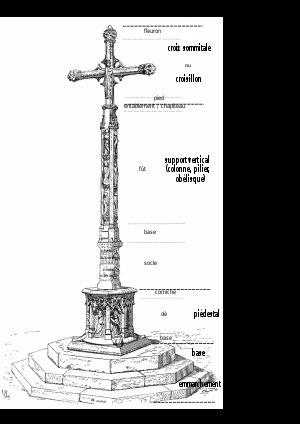
La croix monumentale est une croix chrétienne figurée, en bois, en pierre ou en métal, isolée ou qui fait partie d'un calvaire. L'art insulaire développe dès le VIIᵉ siècle un type de croix monumentale, la Haute croix. Sur le continent, la croix reste longtemps un ornement ou un objet liturgique dans les pays orientaux ou romains. Elle n'y devient monumentale que vers le XIᵉ siècle avec l'émergence de l'art roman qui favorise ce monument auprès duquel, à défaut d'église, se célèbrent les cérémonies religieuses. Les croix monumentales atteignent leur apogée au XVIᵉ siècle, à l'exception des croix de chemins et surtout des calvaires qui s'érigent surtout au XIXᵉ siècle. Particulièrement à cette période, ces structures deviennent des lieux de rassemblements pour prier lors des fêtes religieuses ou pour solliciter la grâce de Dieu contre les fléaux de tous genres. L'érection de croix monumentales en France a ainsi lieu dans un processus de « recharge sacrale ».